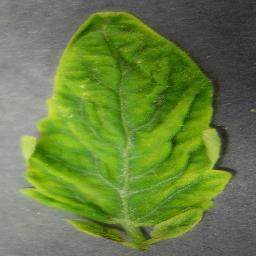
Label: Tomato___Tomato_Yellow_Leaf_Curl_Virus